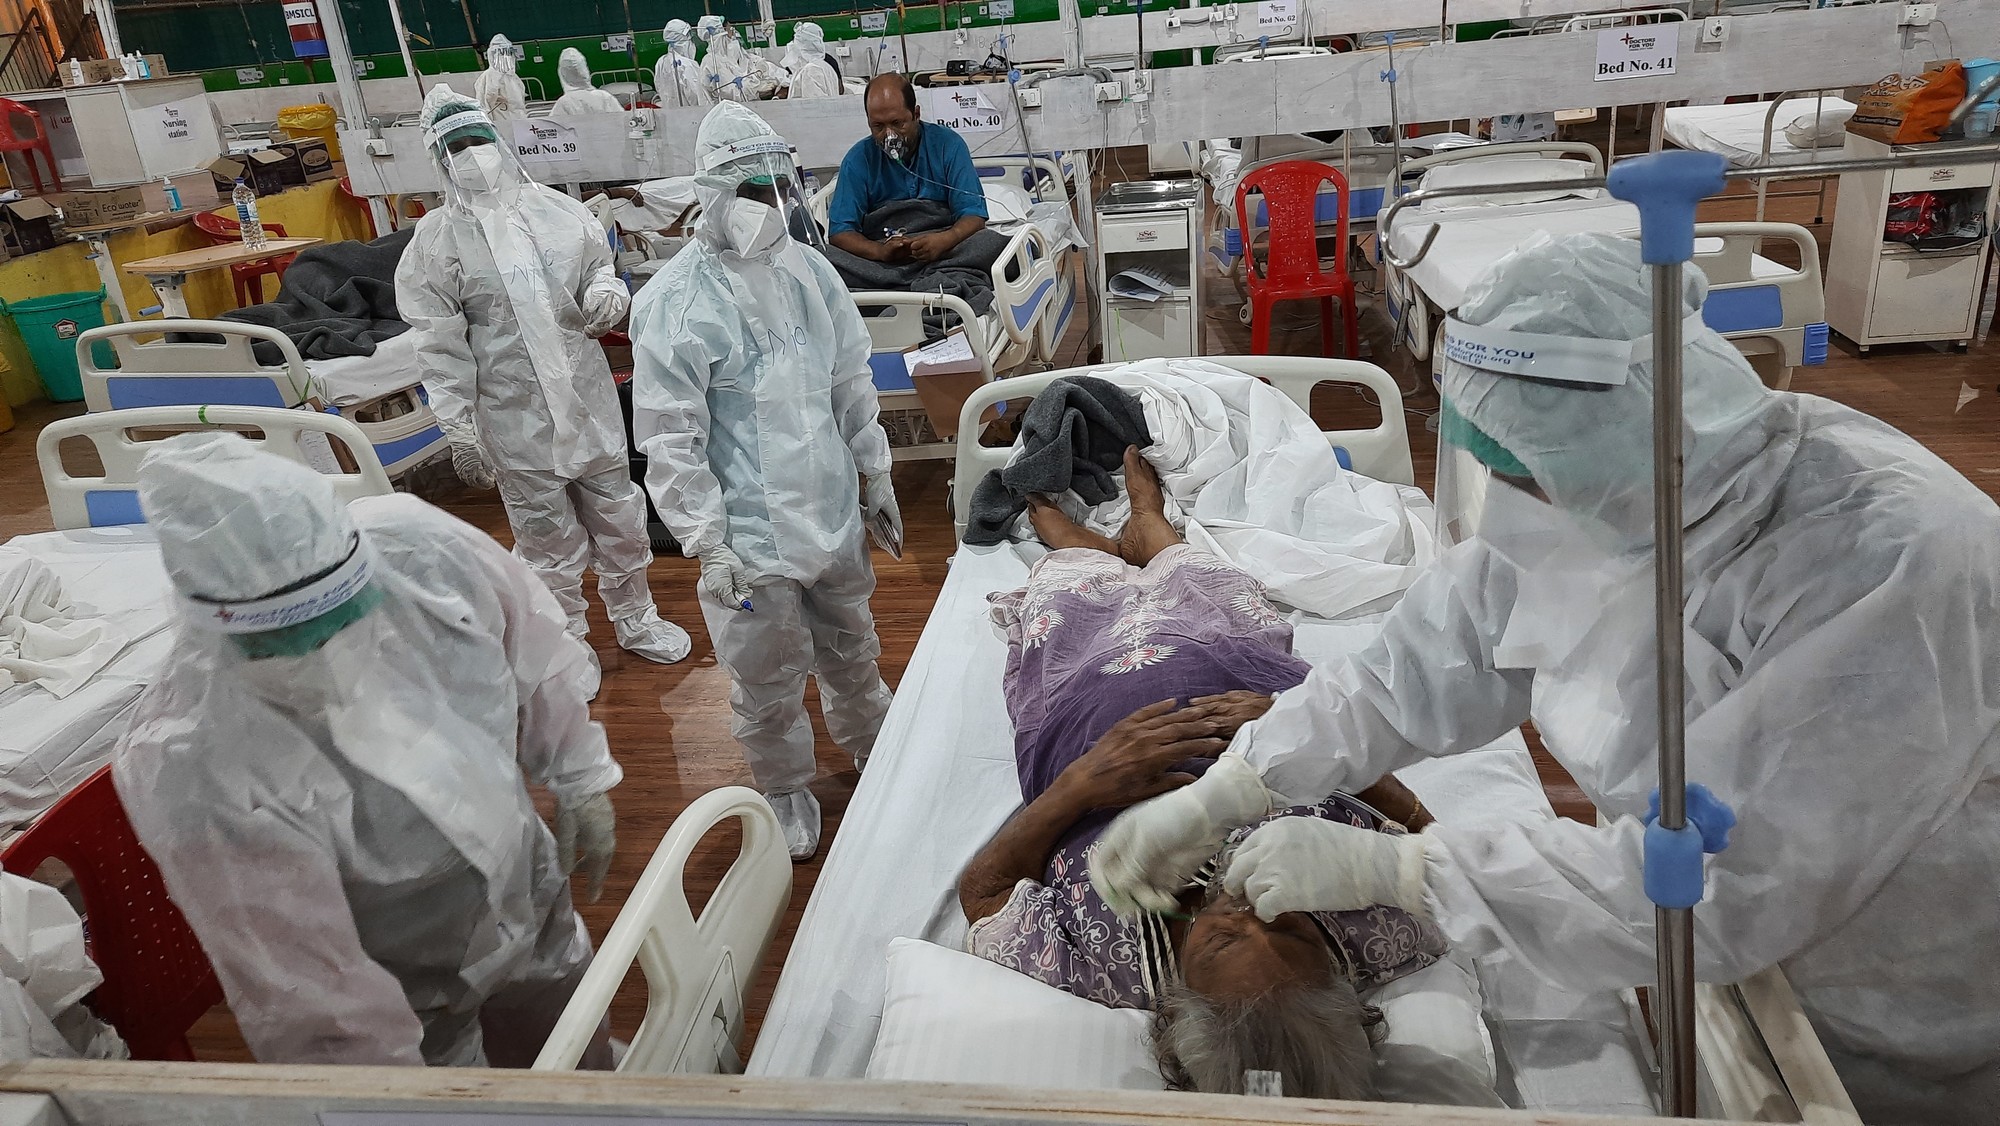
Objects detected:
Face_Shield
Face_Shield
Face_Shield
Face_Shield
Mask
Mask
Mask
Gloves
Gloves
Gloves
Gloves
Gloves
Coverall
Coverall
Coverall
Coverall